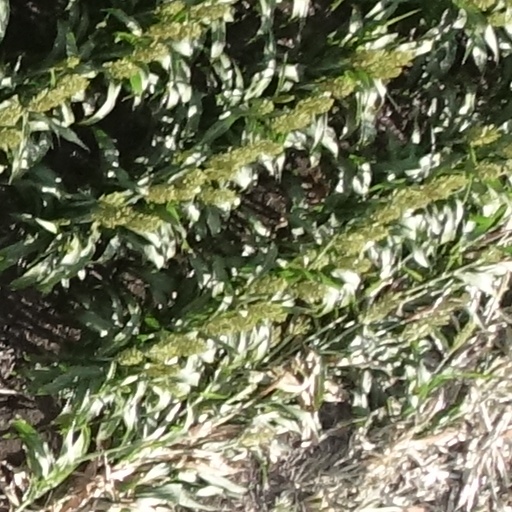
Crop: sorghum